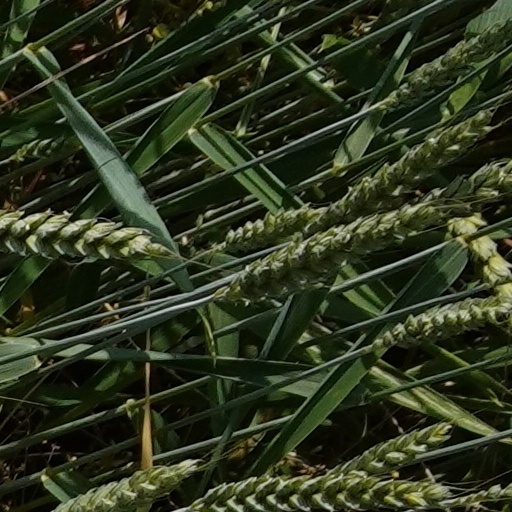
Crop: wheat